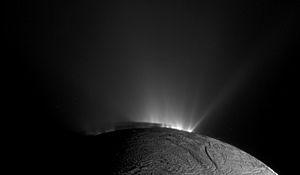
Encelade est un satellite naturel de la planète Saturne, découvert par William Herschel en 1789. Il s'agit du sixième satellite de Saturne par la taille, et du quatorzième par son éloignement.